Tigran Petrosian

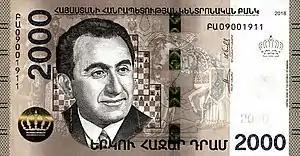
Petrosian on a 2018 2000 Dram banknote

Petrosian lived in Moscow from 1949. In the 1960s and 1970s, he lived at 59 Pyatnitskaya Street. When asked by Anthony Saidy whether he is Russian, Petrosian replied: "Abroad, they call us all Russians. I am a Soviet Armenian."